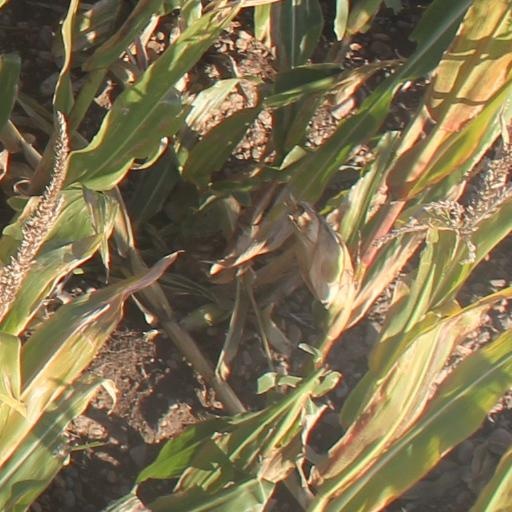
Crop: maize; corn